The Doward

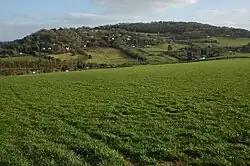
Little Doward viewed from above Whitchurch

The Doward is located in the far south of Herefordshire, just across the border from Wales. In 1854, the district was reported to be of 254 acres. Little Doward is located about from Monmouth, just to the southeast of Ganarew and just to the west of Symonds Yat. The River Wye flows through the area forming the eastern and southern boundary of the area, and the A40 road forming its western boundary. It is heavily forested with several cave formations. The landscape is mountainous common, sprinkled with rock outcrops.